Finn Tarp

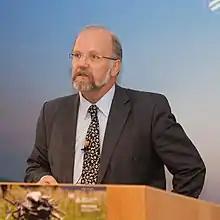
Finn Tarp in 2012.

Finn Tarp (born 1951) is a Danish professor of development economics at the University of Copenhagen (where he completed his MSc and PhD) and former director of UNU-WIDER (2009-2018), Helsinki, Finland.